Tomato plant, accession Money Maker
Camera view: horizontal (90 deg, fisheye); turntable rotation: 180 degrees
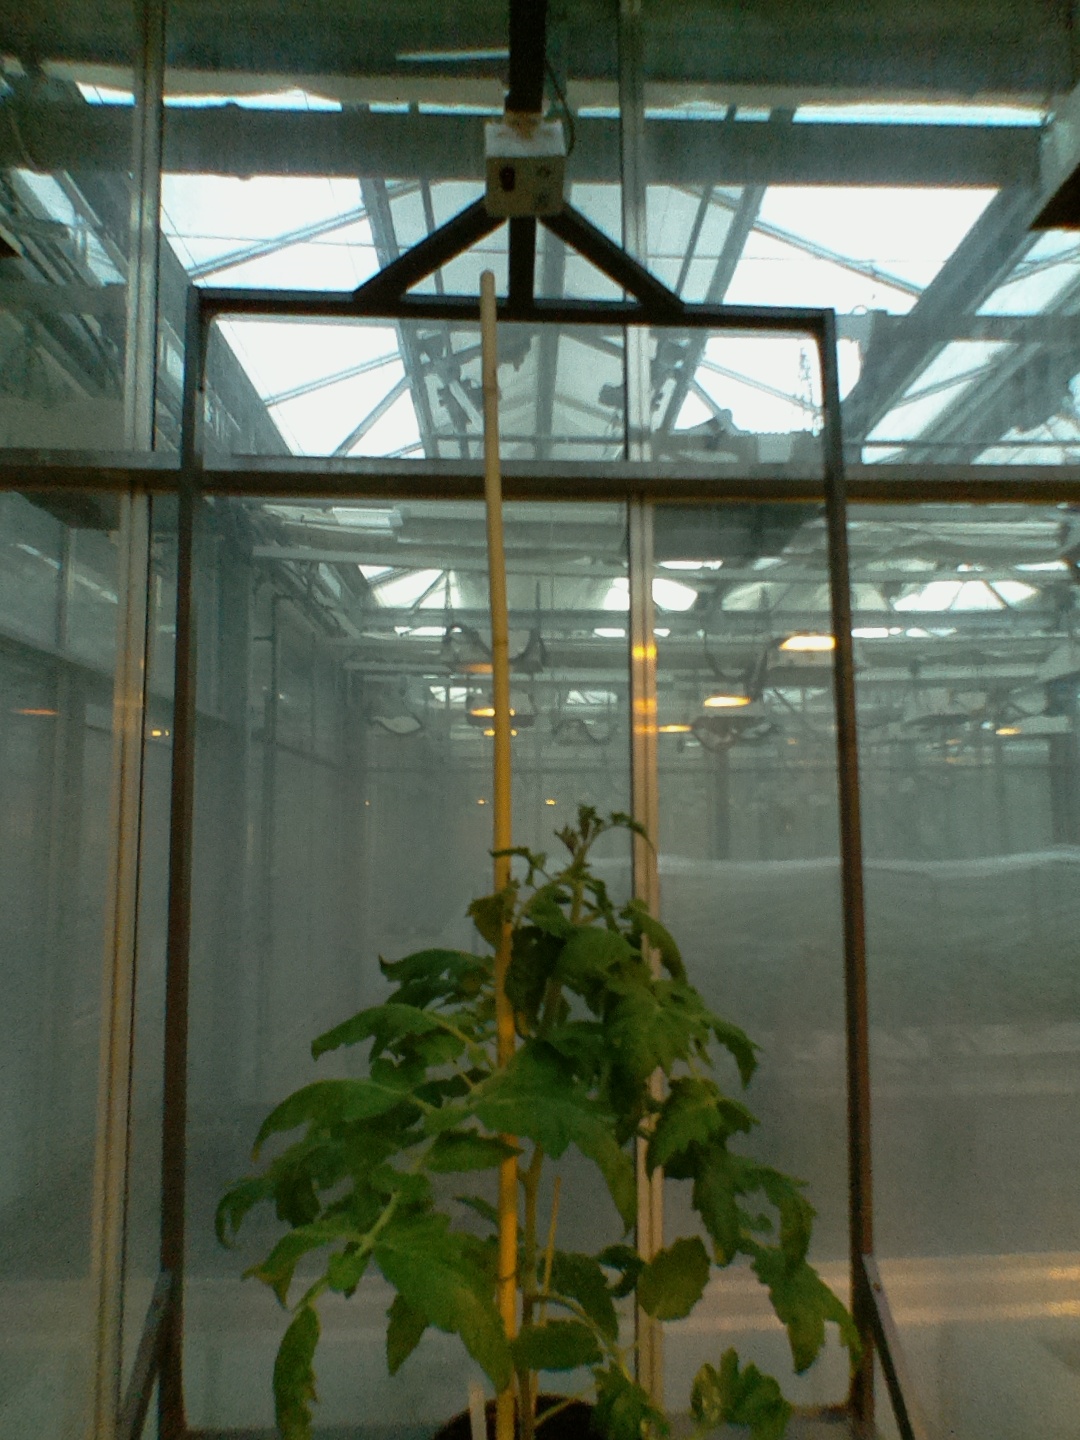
BBCH growth stage 55: 5 inflorescences visible